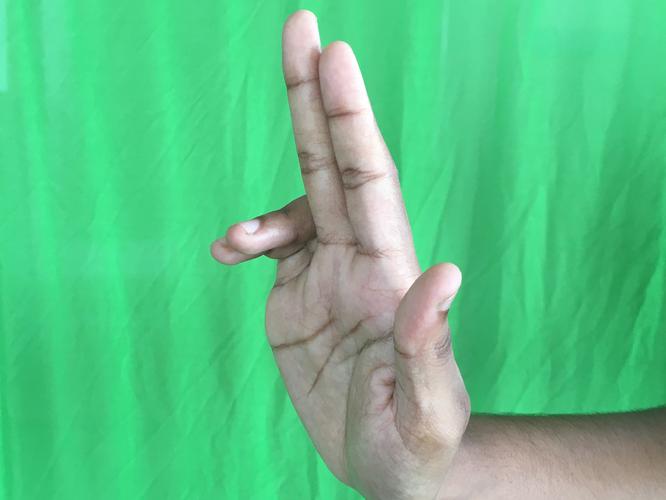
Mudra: Ardhapathaka
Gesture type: single_hand